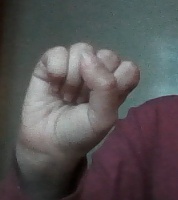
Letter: saad